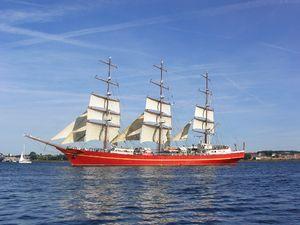
Le Khersones est un trois-mâts carré moderne, construit aux chantiers navals polonais de Gdansk, navire-école russe. Il est surnommé « la Dame de Crimée ».
Un vieux gréement désigne un navire à gréement traditionnel qu'il soit ancien ou une réplique moderne. Le terme désigne à la fois les grands voiliers comme les trois mâts carrés, les bricks et goélettes qui sont les représentants de grande tailles les plus connus, mais aussi des embarcations plus modestes. Les vieux gréements sont souvent classés au patrimoine dans de nombreux pays.